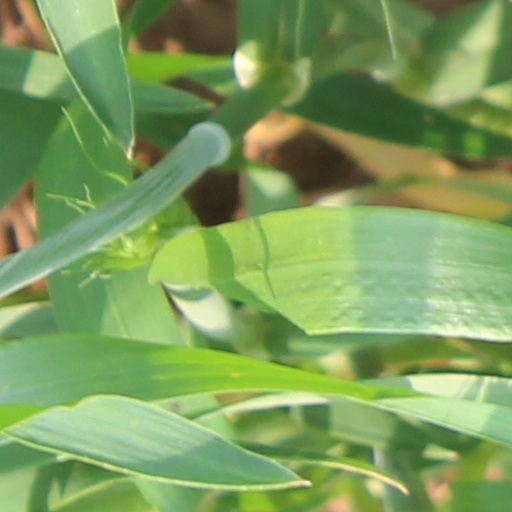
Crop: wheat